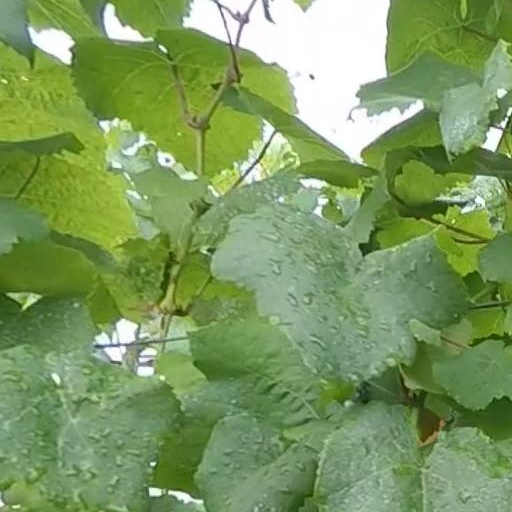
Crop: grape